Bruno Ahrends

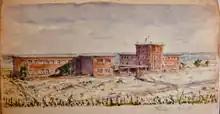
1929: Draft for a complex including a multifunctional theatre hall (the building adjacent to the square tower) of the progressive "Schule am Meer" on the German island Juist

Between 1929 and 1931 Ahrends planned and built a multifunctional hall on the German island Juist for the progressive boarding school "Schule am Meer" (School by the Sea). In German Reich it was the sole theater hall of any school. With reference to William Shakespeare's role play its stage was open to all sides and not longer separated from auditorium. Martin Luserke, the school's founder and principal used it for amateur play of his students which was recognized across the country and also predecessor of today's school role play. The school's theater hall was also meant as nationwide training post for role play teachers.